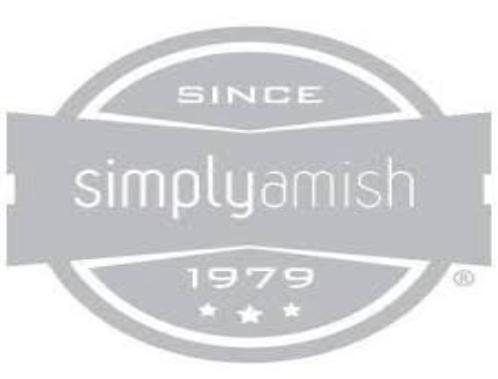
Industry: Necessities